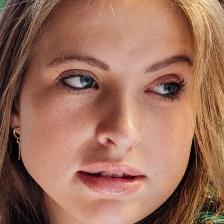
Label: faces